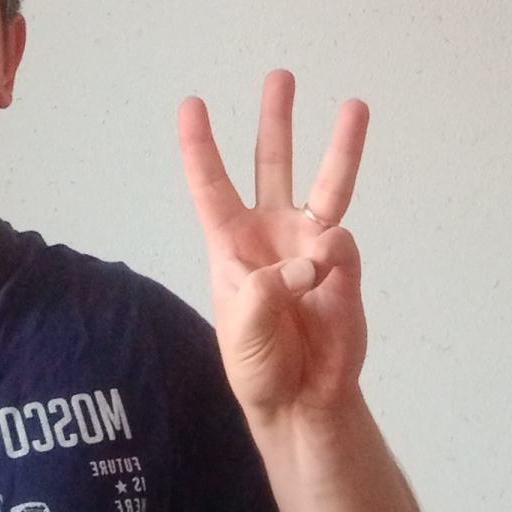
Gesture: three